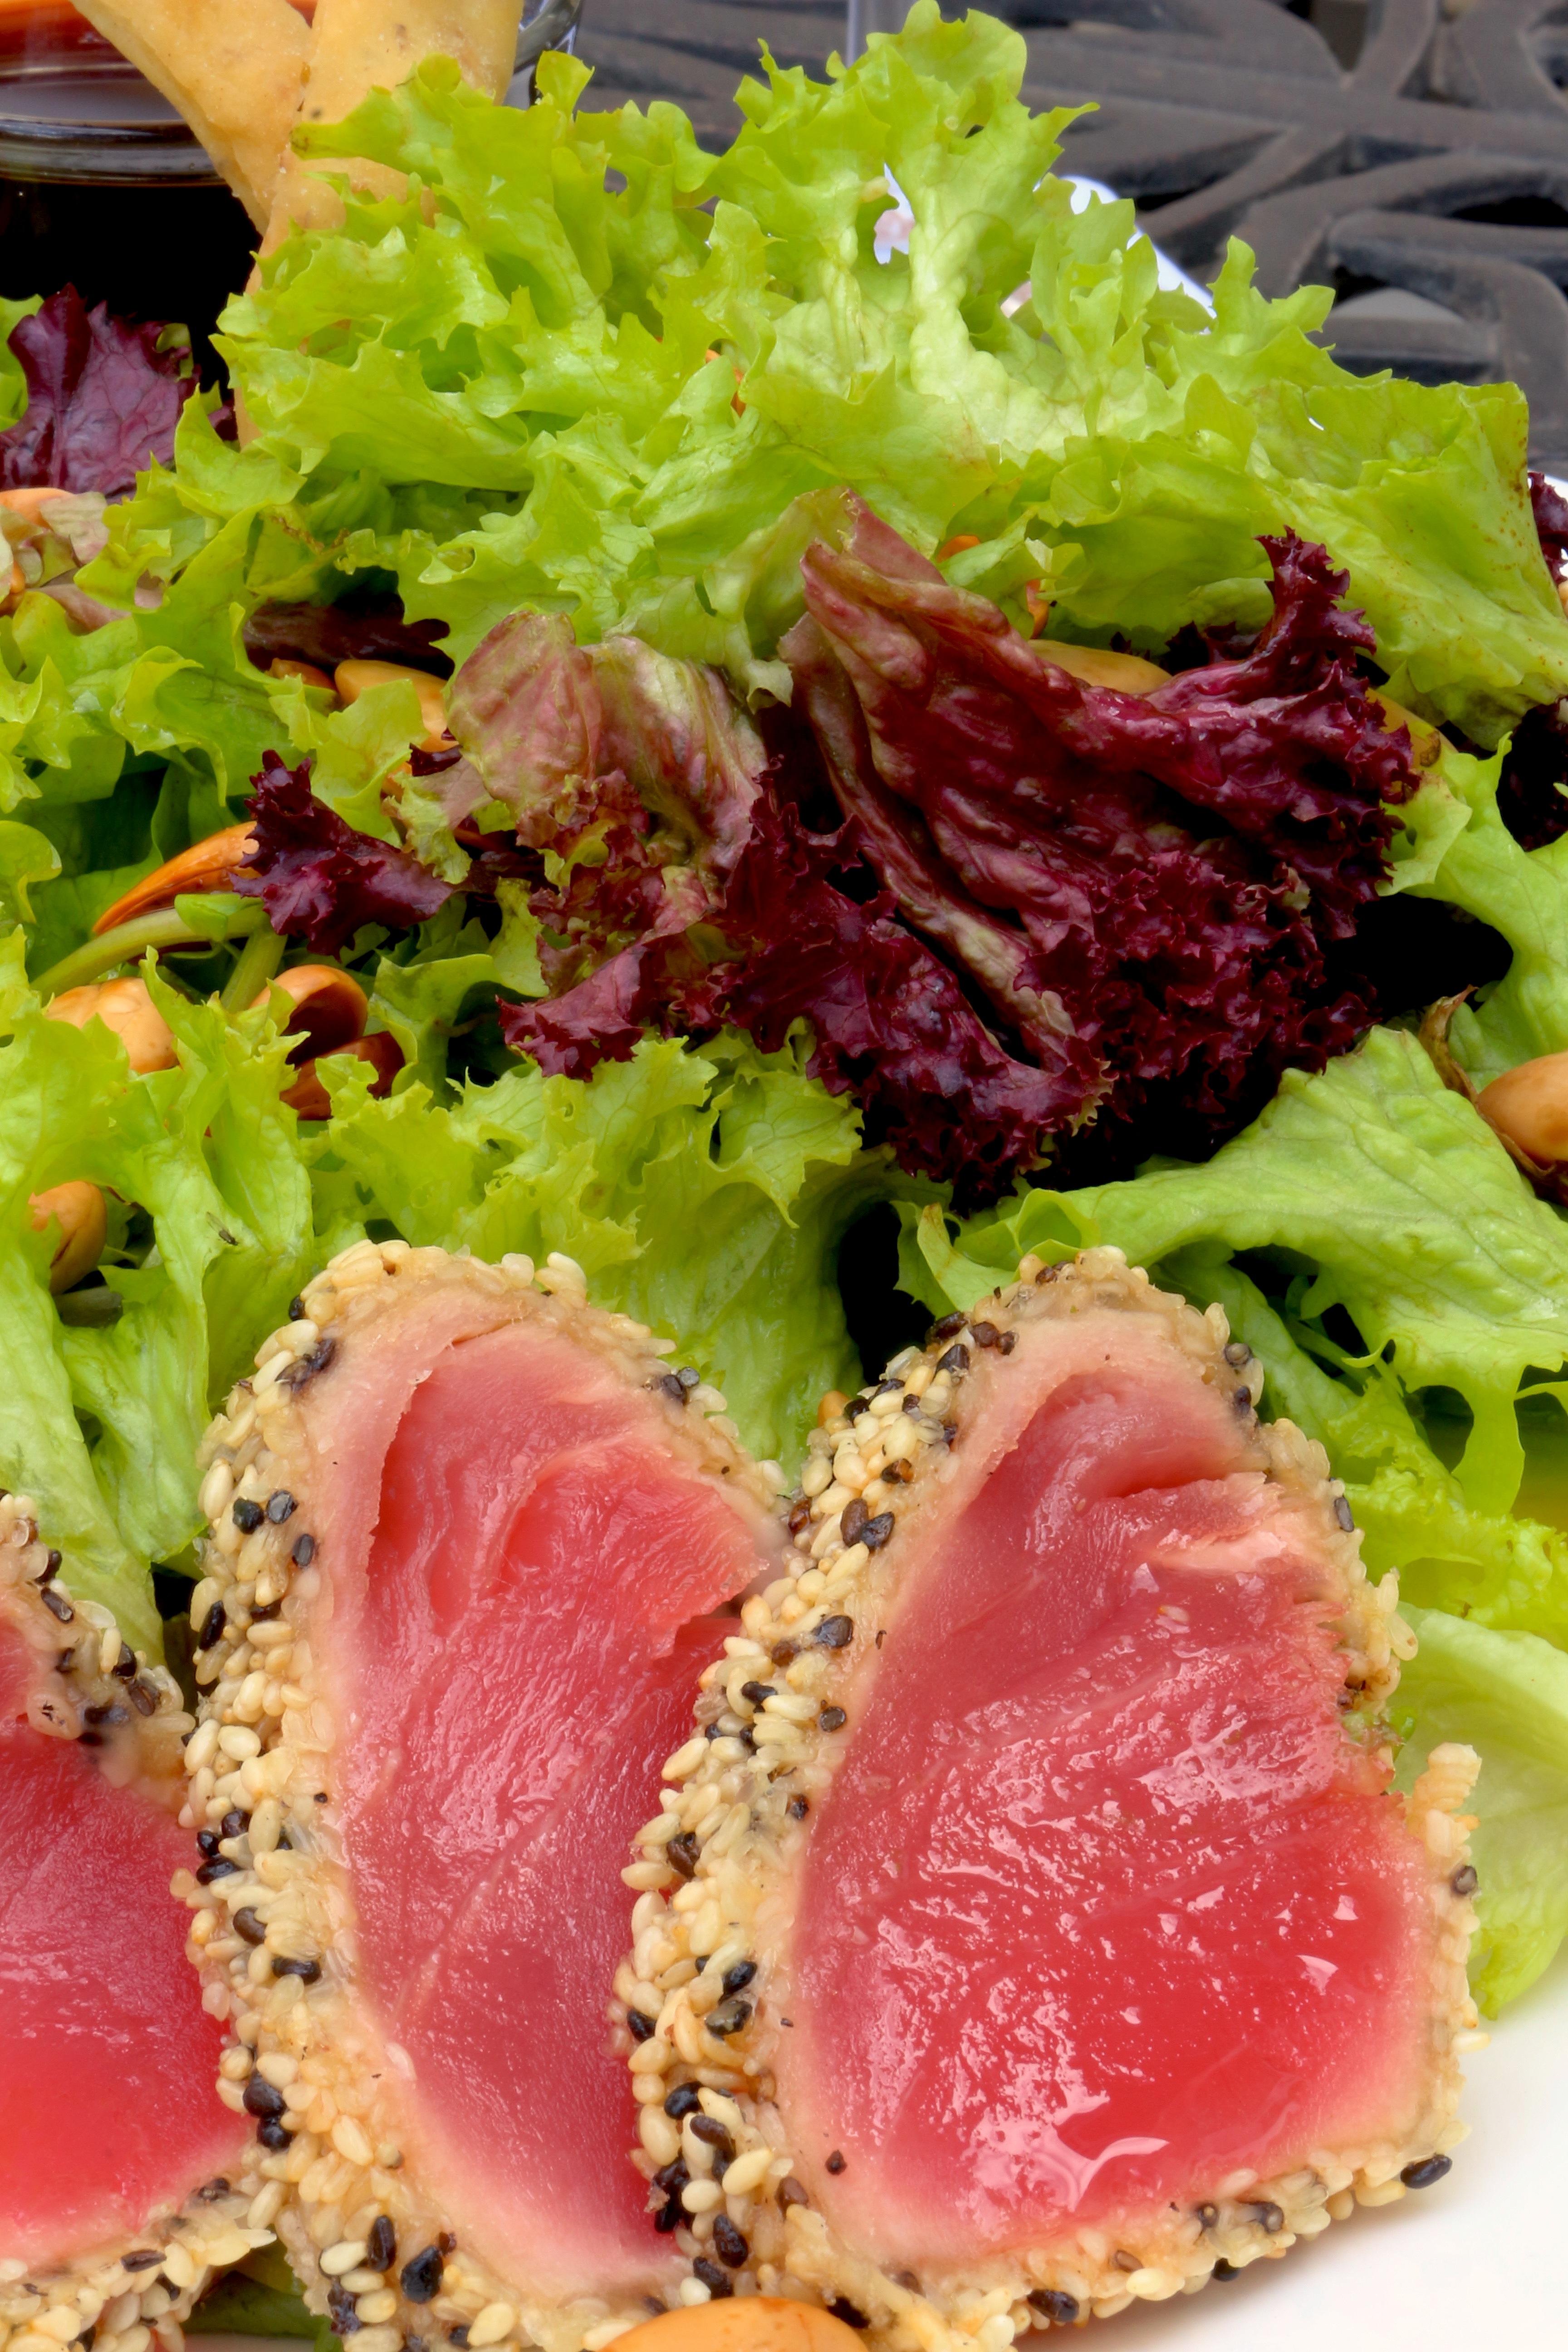
food, dish, cuisine, salad, vegetarian food, leaf vegetable, asian food, vegetable, meat, appetizer, finger food, carpaccio, recipe, garnish